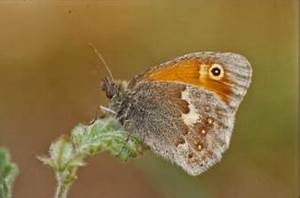
Label: butterfly